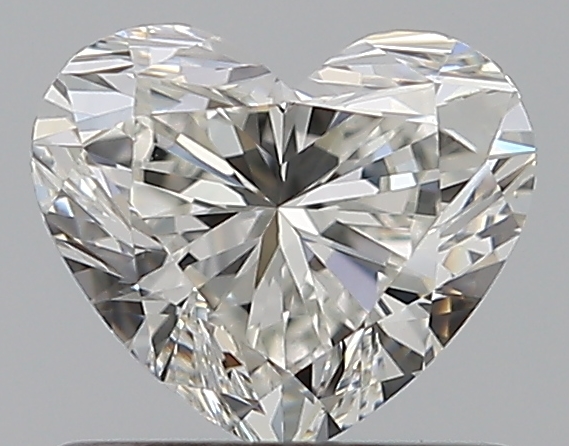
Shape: heart
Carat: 0.7
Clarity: VS1
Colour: H
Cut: VG
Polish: EX
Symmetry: VG
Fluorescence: N
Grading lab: GIA
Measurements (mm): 5.18 x 6.11 x 3.57